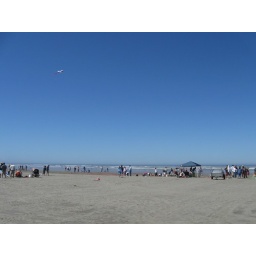
Ocean Shores Sand castle building festival 2008. Happens in Late July